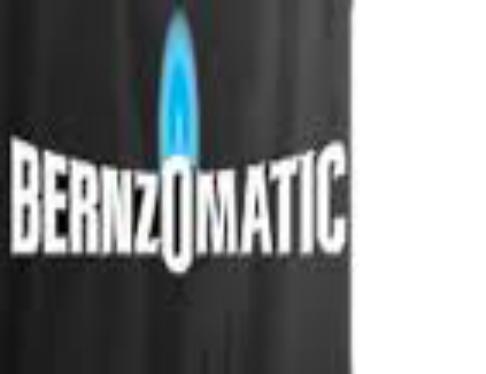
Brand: bernzomatic
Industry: Necessities